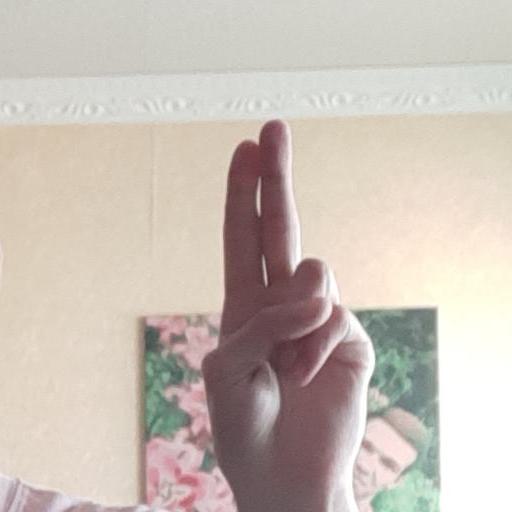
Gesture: two_up